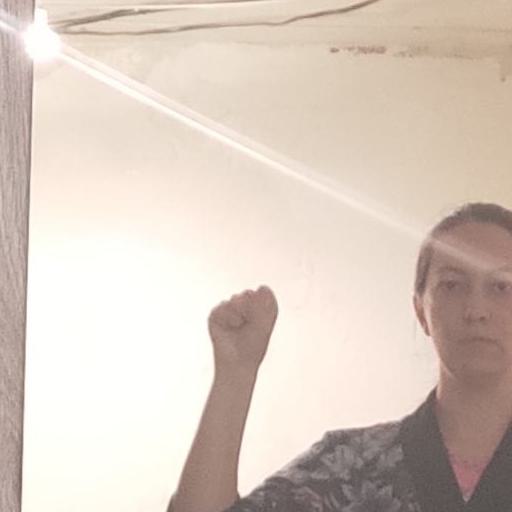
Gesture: fist